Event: Ecuador Earthquake
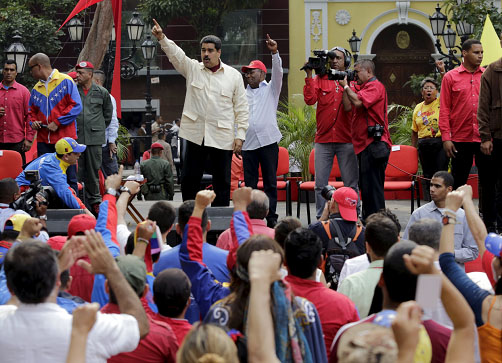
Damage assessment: no_damage